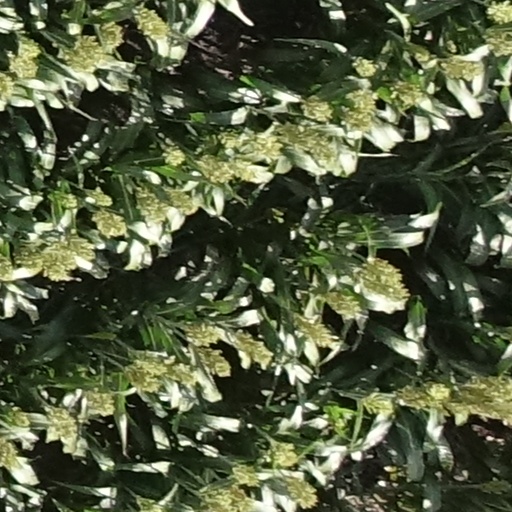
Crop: sorghum